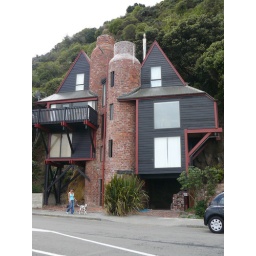
This house was spotted around the bays of Eastbourne, New Zealand